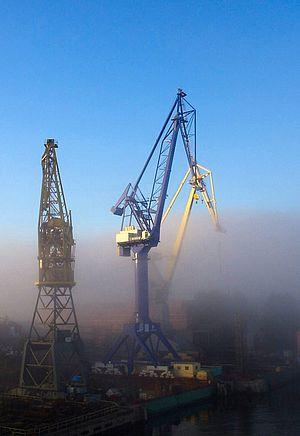
Severnaïa Verf est un important chantier naval situé à Saint-Pétersbourg, en Russie. Conçu à l'origine comme un chantier naval destiné à produire exclusivement des navires de guerre, il construit aujourd'hui aussi bien des bâtiments civils que militaires.